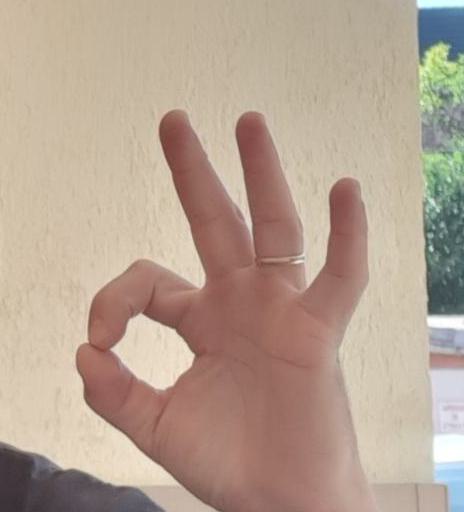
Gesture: ok